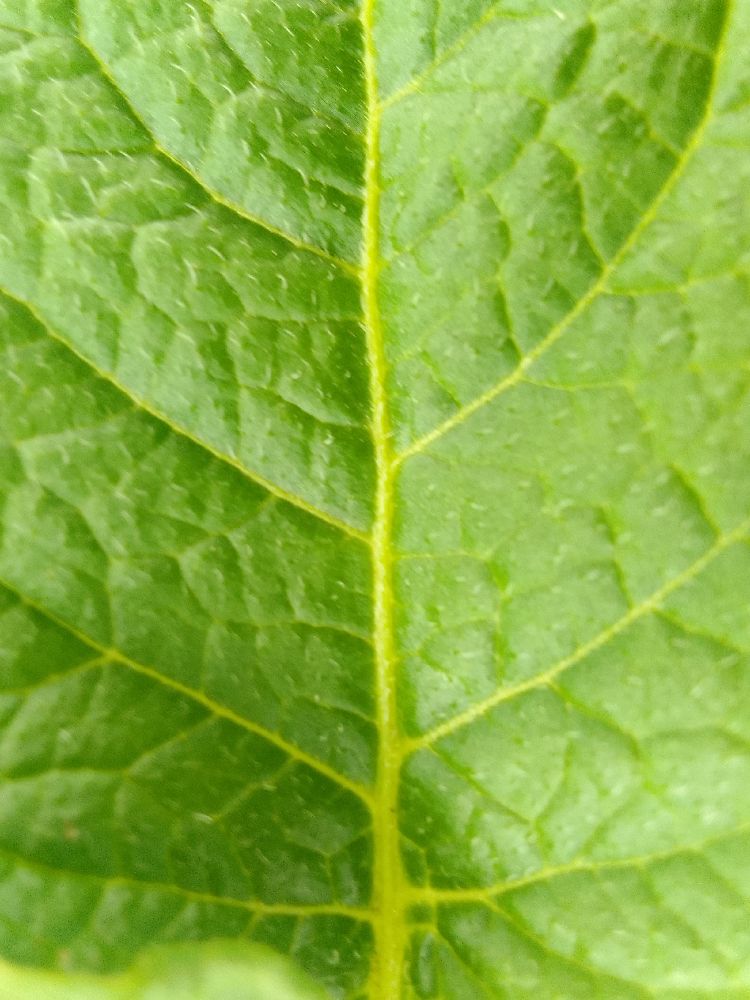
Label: Healthy